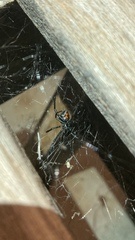
Species: Lactrodectus_hesperus